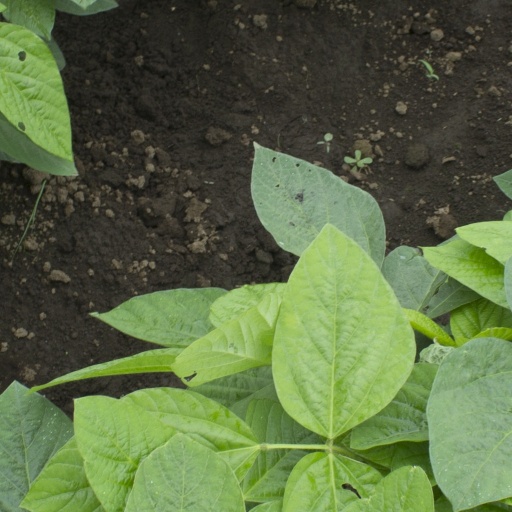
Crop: soybean